Sky position (RA, Dec in degrees): 239.765, 4.009
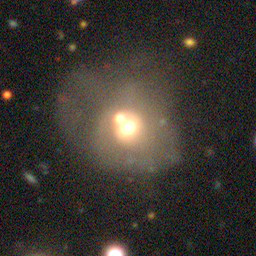
Galaxy morphology: Merging Galaxies